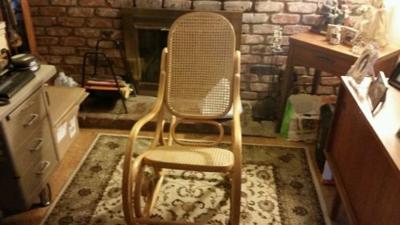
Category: chair